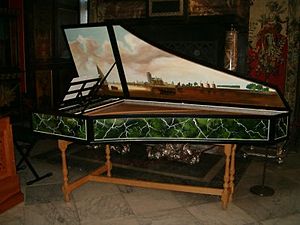
Cembalo / Musikeksempler
Et moderne cembalo i historisk stil efter Ruckers
Et cembalo er et musikinstrument, som spilles vha. et klaviatur som sætter strenge i bevægelse ved at knipse dem.